Wardian case

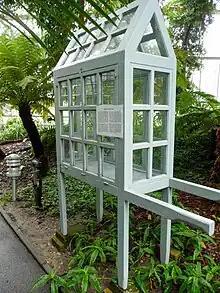
Wardian case - Hortus Botanicus Amsterdam - July 2011

Wardian cases have thus been credited for helping break geographic monopolies in the production of important agricultural goods.